Zollfeld

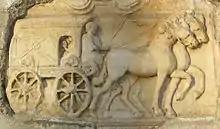
Roman stone relief on the outer wall of the Church of Our Lady in Maria Saal

The oldest archaeological findings at Magdalensberg originate from the time of Hallstatt culture (8th to 6th centuries BCE). The area was the cultural and political centre of the Celtic kingdom and the later Roman province of Noricum, when under the rule of Emperor Claudius (41–54 AD) the city of Virunum was established as the province's capital, replacing - or maybe identical with - ancient Noreia. Since 2015 archaeological excavations have been carried out in the Roman cemetery in Virunum.